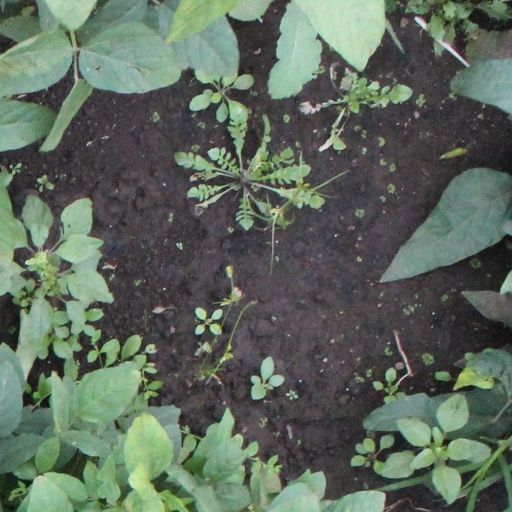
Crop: soybean